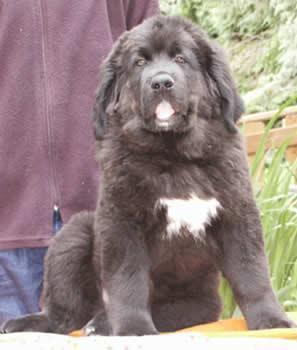
Tibetan_mastiff